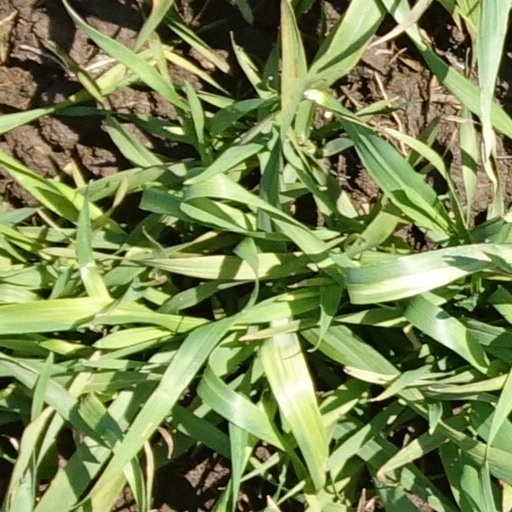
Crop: wheat